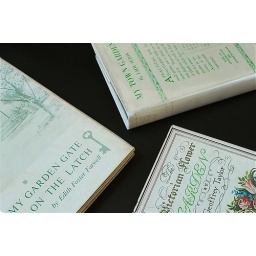
Studies in white on black. Vintage gardening books from England. Photographed on blackboard fabric.